Jane Novak

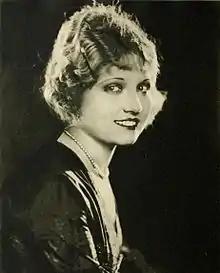
Novak's sister Eva Novak

Novak's last starring role was opposite Richard Dix in the Technicolor production "Redskin" (1929). The movie was supposed to be with sound, but there was a contract dispute involving this being Dix's final film with Paramount Pictures, so it was shot as a silent film. Novak's voice was good, but she made only a handful of pictures following the advent of sound. One was a World War II epic titled "The Yanks Are Coming" featuring Slapsie Maxie Rosenbloom. She also appeared in Alfred Hitchcock's "Foreign Correspondent" in 1940, having met him previously in the 1920s when making "The Prude's Fall" (1925).